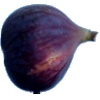
Label: Fig 1